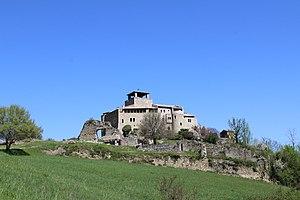
Photographie du château de la commune de Piégros-la-Clastre
Piégros-la-Clastre est une commune française située dans le département de la Drôme, en région Auvergne-Rhône-Alpes. Elle se trouve à 40 km au sud-est de Valence, préfecture de la Drôme. Sur la hauteur, au sud du territoire communal, Piégros est un joli village de caractère, typique du sud de la Drôme.